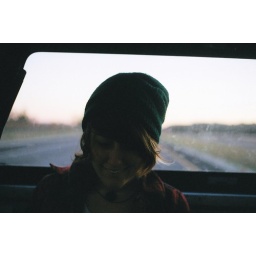
riding up the coast in a truck bed with caity